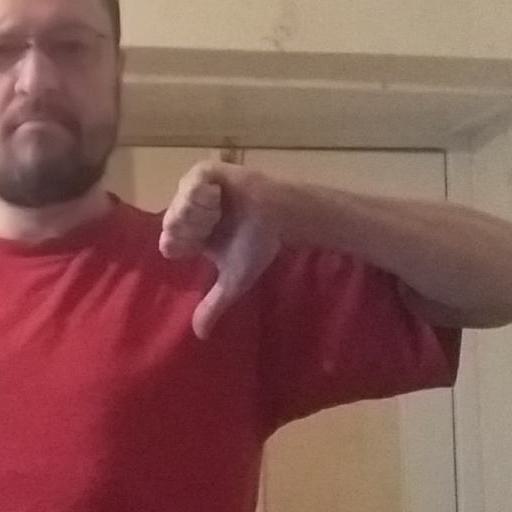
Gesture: dislike